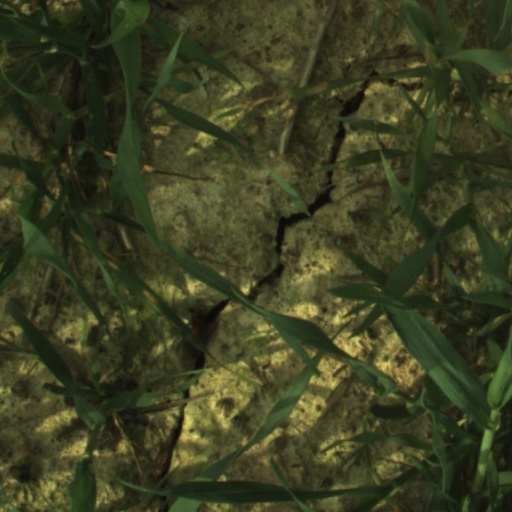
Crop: wheat